Tipi ring

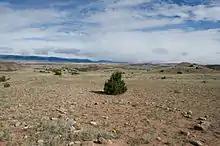
Tipi rings in the Pryor Mountains

Tipi rings are circular patterns of stones left from an encampment of Post-Archaic, protohistoric and historic Native Americans. They are found primarily throughout the Plains of the United States and Canada, and also in the foothills and parks of the Rocky Mountains.